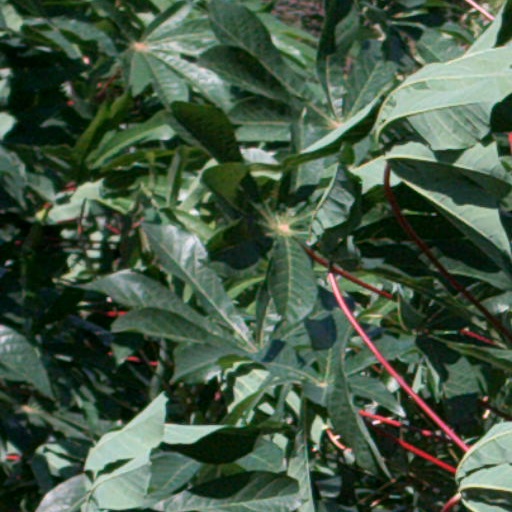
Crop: cassava